Tverskaya Street

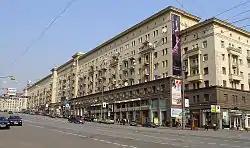

During Pushkin's time, the Tverskaya was lined with five churches. The poet wove his impressions from the street into the following stanza of "Eugene Onegin":